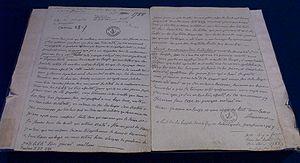
6 mars : établissement britannique dans l’île Norfolk.
1788 est une année bissextile commençant un mardi.
L’expédition de La Pérouse est une expédition « de découverte » commandée à partir de 1785 par Jean-François de La Pérouse, et sous l'impulsion du roi de France Louis XVI, dans le but d'effectuer une exploration de l'océan Pacifique dans la lignée de James Cook voire d'effectuer une circumnavigation du globe. Les navires de l'expédition, La Boussole et L'Astrolabe, s'échouèrent à Vanikoro ce qui mit un terme à l'expédition en 1788. Des survivants s'installèrent temporairement sur place avant de disparaître.
La Perouse est un quartier de la ville de Randwick, dans l’État de Nouvelle-Galles du Sud en Australie. Il se trouve à environ 14 km au sud-est du centre-ville de Sydney, sur la péninsule de La Perouse.